Paul Keating

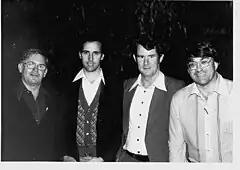
Keating aged 34, second from left, with Labor figures (from left) Colin Jamieson, Peter Walsh and Stewart West in Wickham, 1978

After Labor's victory at the 1972 election, Keating narrowly failed to be elected to serve in the Cabinet, instead being a backbencher for most of the Whitlam government. He was eventually appointed Minister for Northern Australia in October 1975, but served in the role only until the Government was controversially dismissed by Governor-General John Kerr the following month. In a 2013 interview with Kerry O'Brien, Keating called the dismissal a "coup" and raised the idea to "arrest [Kerr]" and "lock him up", adding that he would not have "[taken] it lying down" if he was prime minister.